Masbate Provincial Board

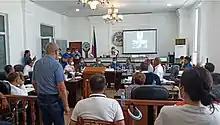
Active session of the Provincial Board in 2020

The Masbate Provincial Board is the Sangguniang Panlalawigan (provincial legislature) of the Philippine province of Masbate.